National Military Command System

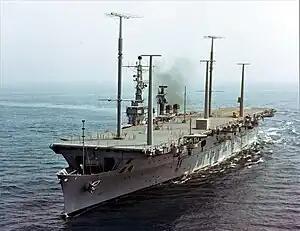
USS "Wright" as CC-2 off Southern California in September 1963

The National Military Command Center opened at the Pentagon in early October 1962 to replace the Air Force Command Post as the Joint Chiefs' command post. The ANMCC included 473L C equipment, including several IBM computers. It was started in early 1962 when the JCS area with the Joint War Room was expanded from ~ to ~ by 1965 (the Pentagon's "Navy Flag Plot" coordinated the Cuban Missile Crisis blockade.) The NMCC was initially considered an "interim" location until the Deep Underground Command Center (DUCC) could be completed below the Pentagon (never built). The NMCC had "direct communications with MACV headquarters in Saigon" during the Vietnam War.